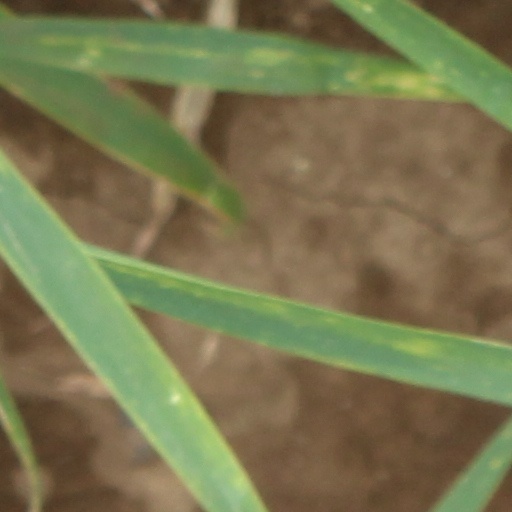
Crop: wheat